Heliograph

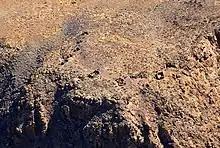
Ruins of German Schutztruppe on top of the mountain Dikwillem, where the Germans used to have a Heliographic Station (bird's eye view, 2017)

In the United States military, by mid-1878, a younger Colonel Nelson A. Miles had established a line of heliographs connecting far-flung military outposts of Fort Keogh and Fort Custer, in the northern Montana Territory, a distance of . In 1886, United States Army now General Nelson A. Miles (1839–1925), set up a network of 27 heliograph stations in the Arizona and New Mexico territories of the old Southwest during the extended campaign and hunt for the native Apache renegade chief / guerrilla warfare leader Geronimo (1829–1909). In 1890, now little-known Major W.J. Volkmar of the U.S. Army demonstrated in the Arizona and New Mexico territories, the possibility of performing communication by heliograph over a heliograph network aggregating in length. The network of communication begun by General Miles in 1886, and continued by unsung and now unfortunately relatively unknown Lieutenant W. A. Glassford, was perfected in 1889 at ranges of over a rugged and broken country, which was the stronghold of the Apache, Commanche and other hostile native Indian tribes.